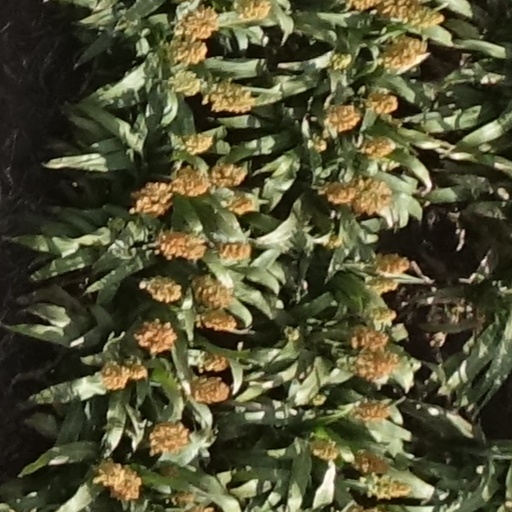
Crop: sorghum